Lagos

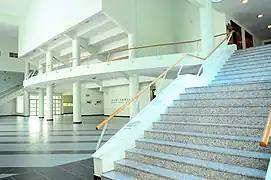
Lagos Business School

In Lagos, festivals take place in different months. These are the "Lagos Carnival" in January, the "Eko International Film Festival" in March, the "Lagos Black Heritage Carnival" in April, the "Lagos Photo Festival" in November, the "Book & Art Festival" in November and the "Lagos Food Festival" in December. The "Lagos Jazz Festival" features music of all genres with a focus on jazz. "The Experience" is a decibel-rich gospel concert hosted by the evangelical House of the Rock Church in packed Talewa Balewa Square on the first Friday in December. Ear protection and a certain tolerance for overly dedicated worshippers are recommended.